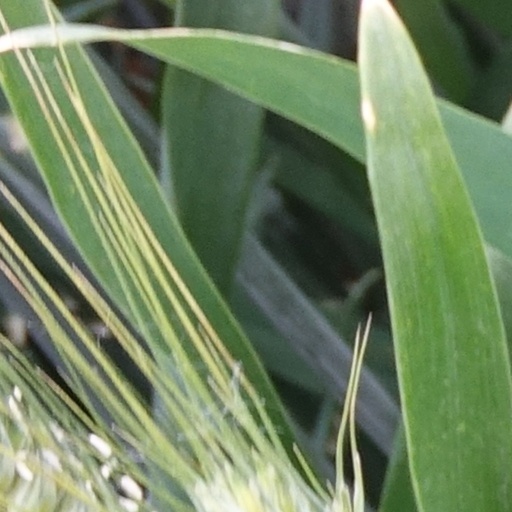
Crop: wheat